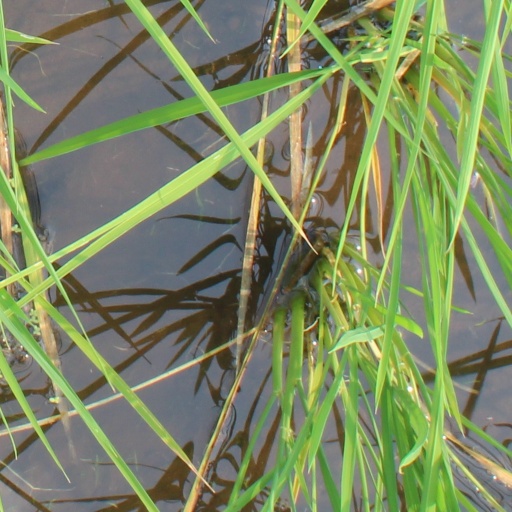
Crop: rice